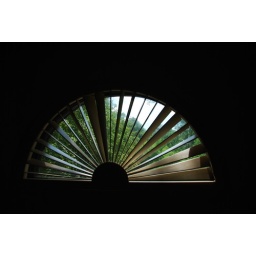
window in the bedroom